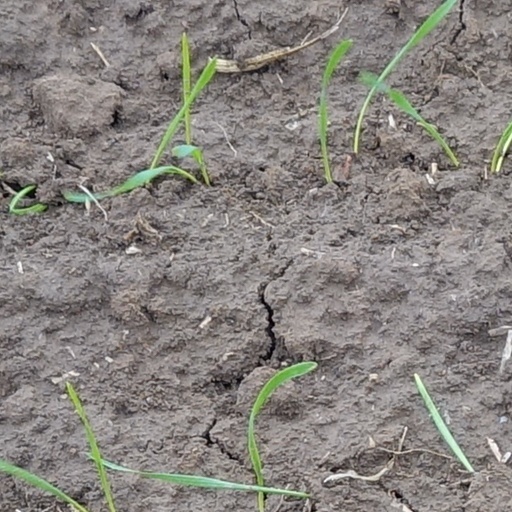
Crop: wheat